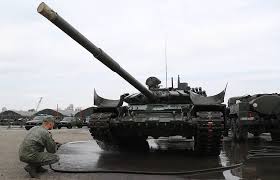
Label: T-72